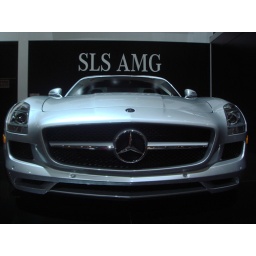
Not the prettiest face. Not the prettiest car either, but it looks better in person than it does in pictures.